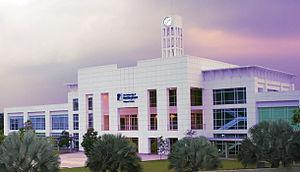
L'université de Nottingham est une université anglaise, basée à Nottingham. Elle a été fondée en 1881 et se situe à l’Est de la région des Midlands. Avec d’autres, elle constitue l’élite des universités britanniques et fait partie du prestigieux réseau universitaire Universitas 21 ainsi que du Russell Group.